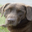
Label: dog